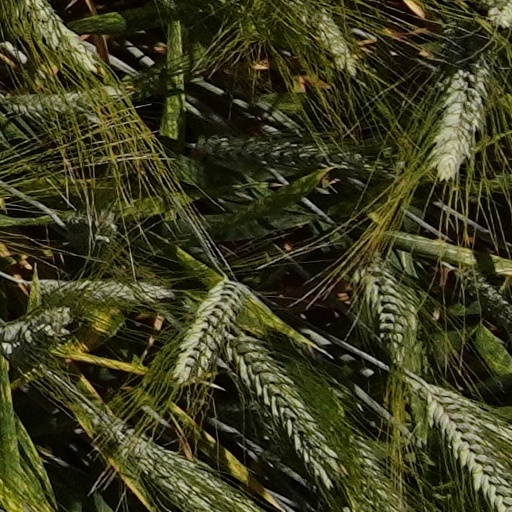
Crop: wheat